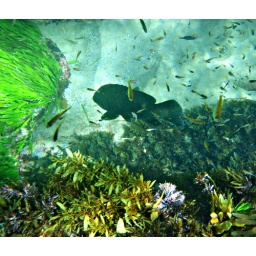
A blue groper swimming off Manly accompanied by swarms of smaller fish.